Environment of Australia

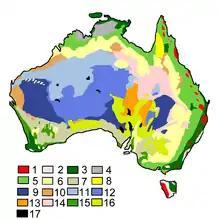
Map of Australian vegetation

Although most of Australia is semi-arid or desert, it covers a diverse range of habitats, from alpine heaths to tropical rainforests, and is recognised as a megadiverse country. Because of the great age and consequent low levels of fertility of the continent, its extremely variable weather patterns, and its long-term geographic isolation, much of Australia's biota is unique and diverse. About 85% of flowering plants, 84% of mammals, more than 45% of birds, and 89% of in-shore, temperate-zone fish are endemic. Many of Australia's ecoregions, and the species within those regions, are threatened by human activities and introduced plant and animal species. The federal "Environment Protection and Biodiversity Conservation Act 1999" is a legal framework for the protection of threatened species. Numerous protected areas have been created under the national Biodiversity Action Plan to protect and preserve unique ecosystems; 65 wetlands are listed under the Ramsar Convention, and 16 World Heritage Sites have been established. Australia was ranked 13th in the world on the 2005 Environmental Sustainability Index.